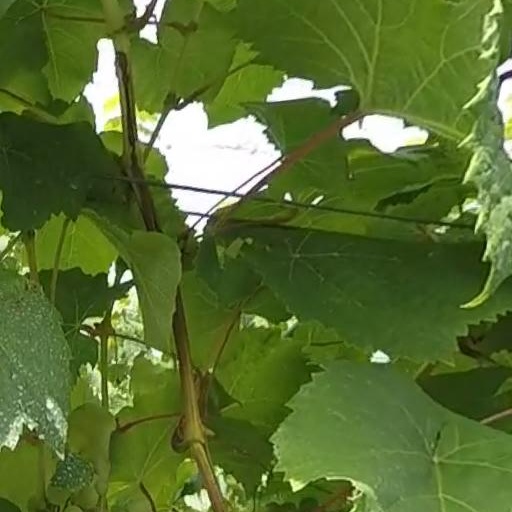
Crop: grape